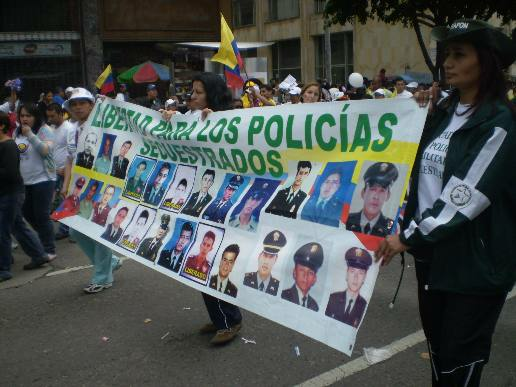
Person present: Yes